Colt Single Action Army

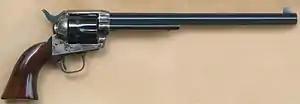
Colt Buntline

Wyatt Earp biographer Stuart N. Lake popularized the myth of the Buntline Special. In his highly fictionalized biography, "Wyatt Earp: Frontier Marshal", published in 1931, he wrote that Earp and four other lawmen—Bat Masterson, Bill Tilghman, Charlie Bassett and Neal Brown—were each presented with a customized revolver with a barrel. However, according to some other accounts, on October 26, 1881, the day of the Gunfight at the O.K. Corral, Earp carried an 1869 .44 caliber Smith & Wesson American Model with an barrel.